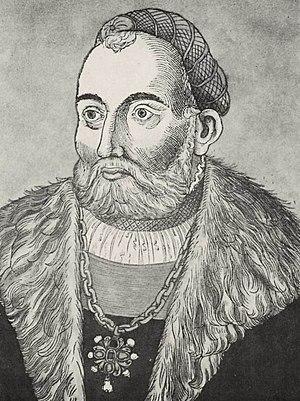
Jean Iᵉʳ Zapolya, né le 2 juin 1487 à Szepesvár et mort le 22 juillet 1540 à Szászsebes, est roi de Hongrie de 1526 à 1540 et voïvode de Transylvanie de 1510 à 1540.